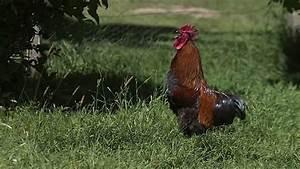
chicken